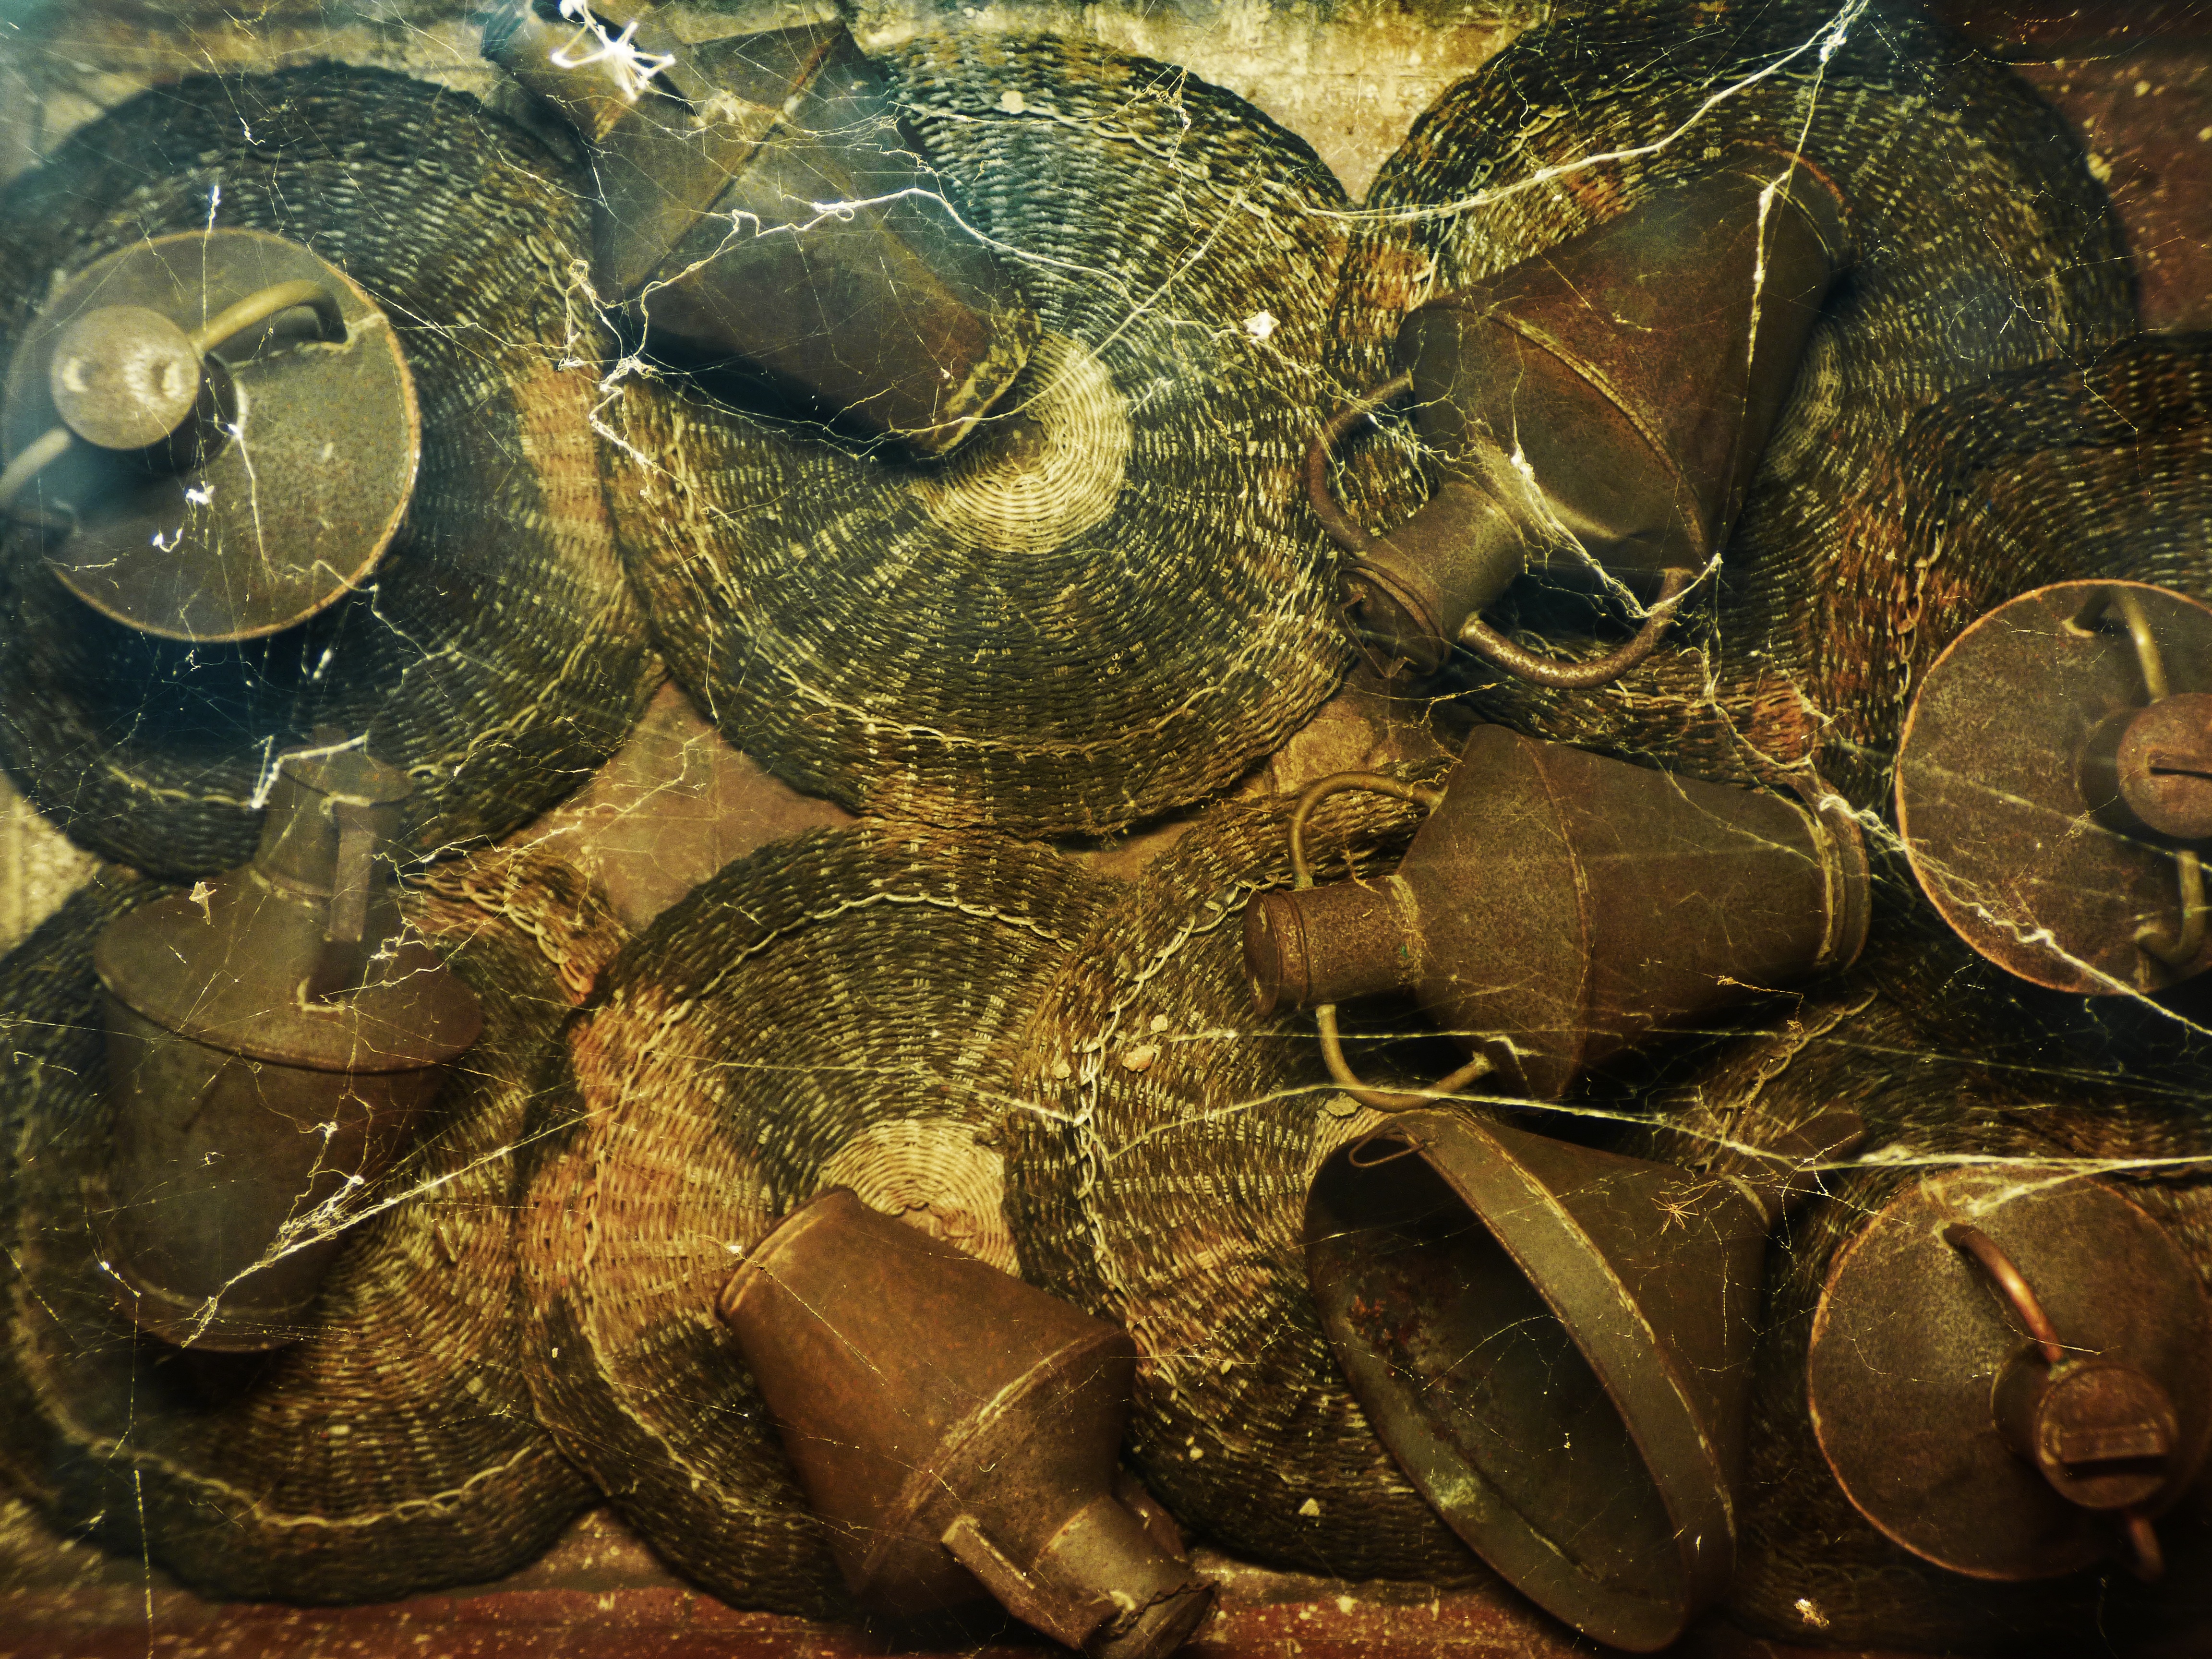
wildlife, biology, turtle, reptile, fauna, mill, tortoise, vertebrate, oil, olive oil, macro photography, organism, oil mill, common snapping turtle, emydidae, marine biology, boas, oil cans